Sadiq Khan

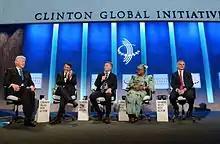
Khan with former president Bill Clinton at the Clinton Global Initiative, September 2016

In August 2016, Khan declared his support for Owen Smith's failed bid to oust Jeremy Corbyn as Leader of the Labour Party. Although describing him as a "principled Labour man", Khan said that Corbyn had failed to gain popularity with the electorate and that Labour would not win a general election under Corbyn's leadership.